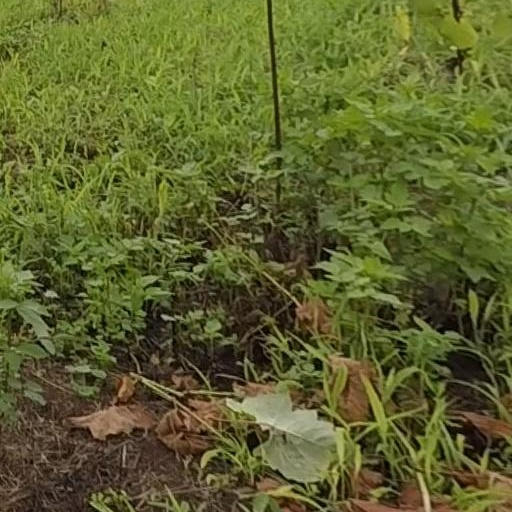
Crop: grape